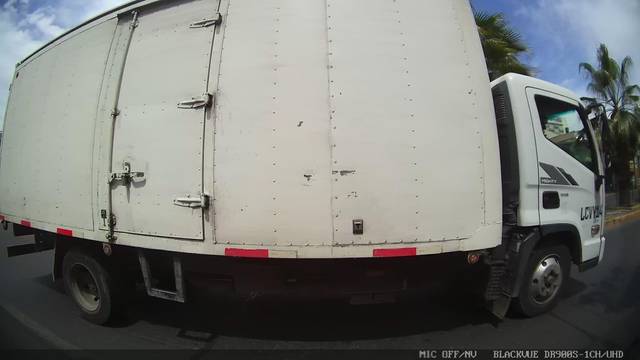
Region: Chile
Coordinates: -33.517, -70.659